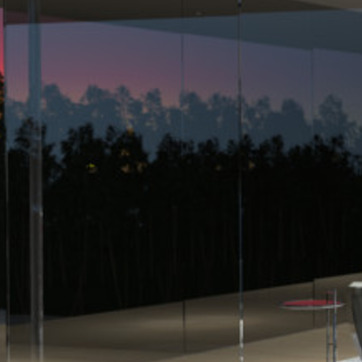
Material: glass